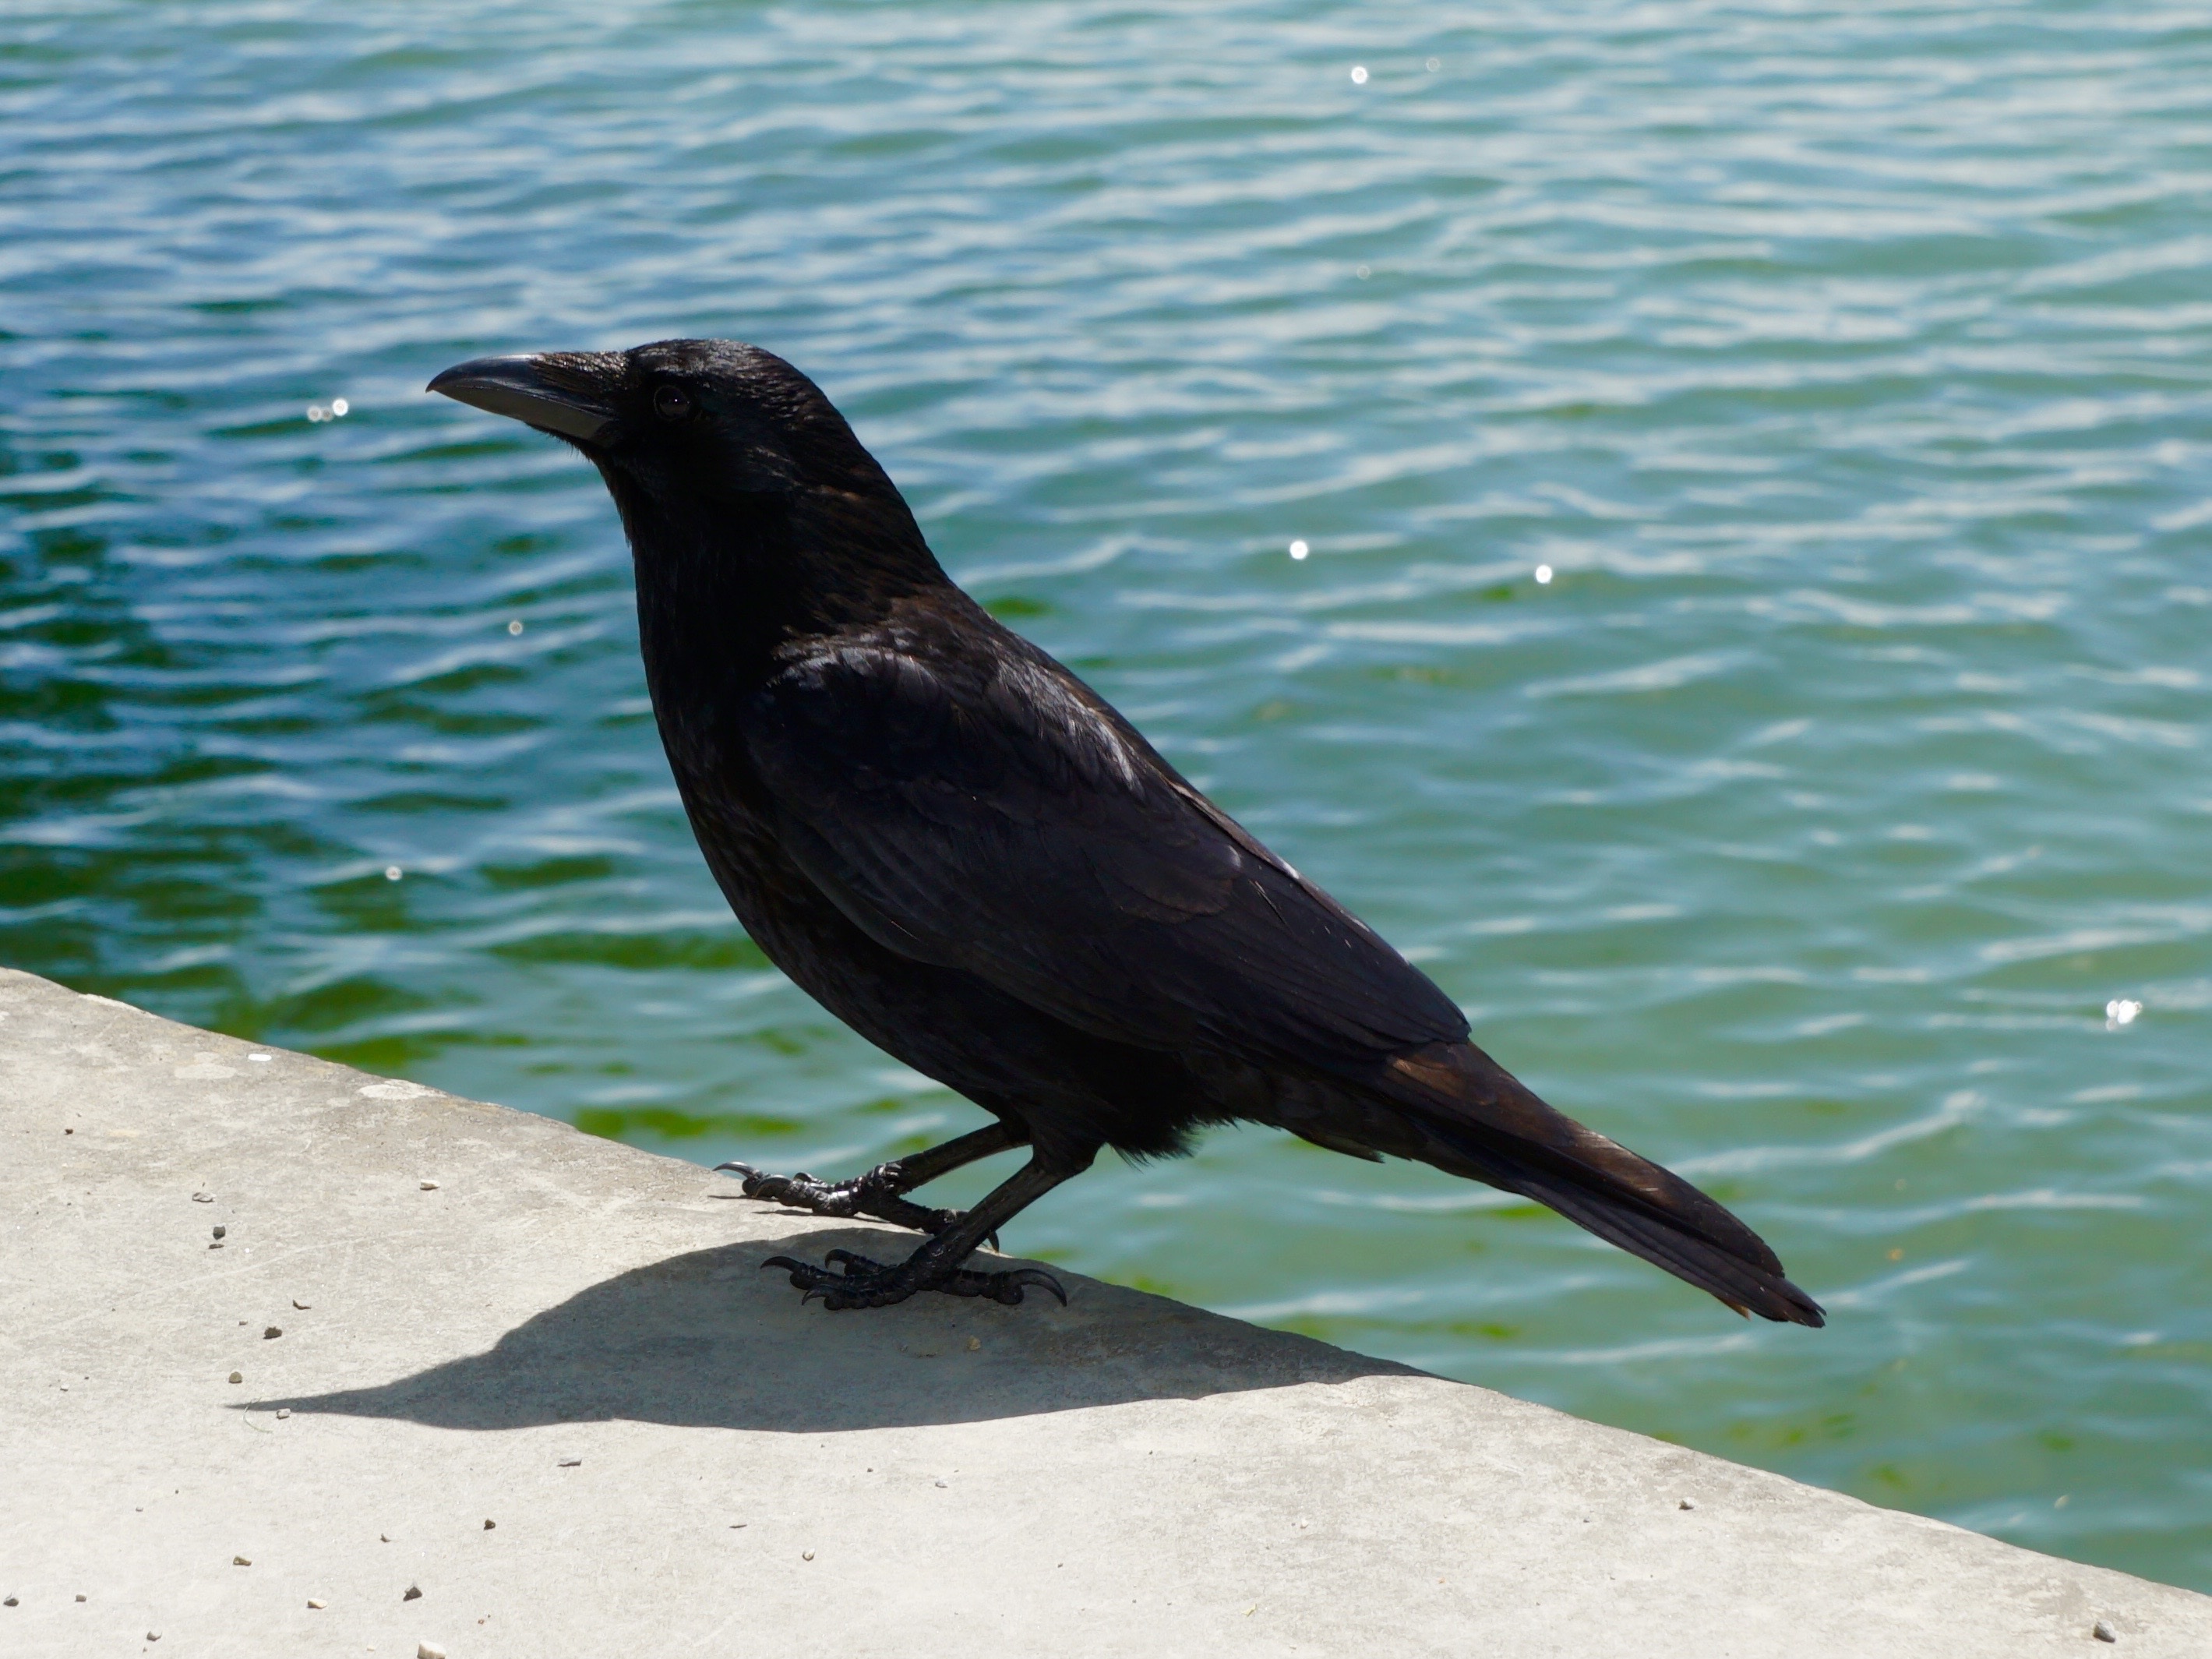
bird, wing, wildlife, beak, sitting, black, fauna, crow, animals, rook, vertebrate, raven, cormorant, observing, american crow, perching bird, cinclidae, crow like bird